Popi Seniloli

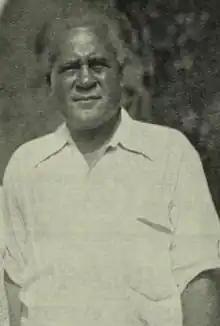

Ratu Popi Epeli Cakobau (1883–11 October 1936) was a Fijian chief and politician. He held the title of "Vunivalu" of Bau from 1914 until his death in 1936, and was also a nominated member of the Legislative Council.